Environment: lab
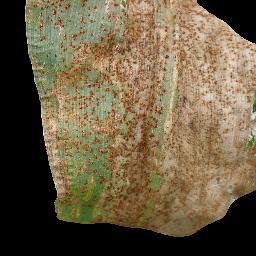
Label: common_rust